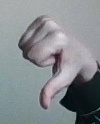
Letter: waw